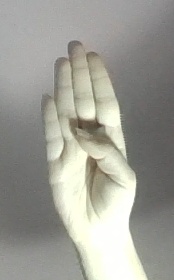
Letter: kaaf